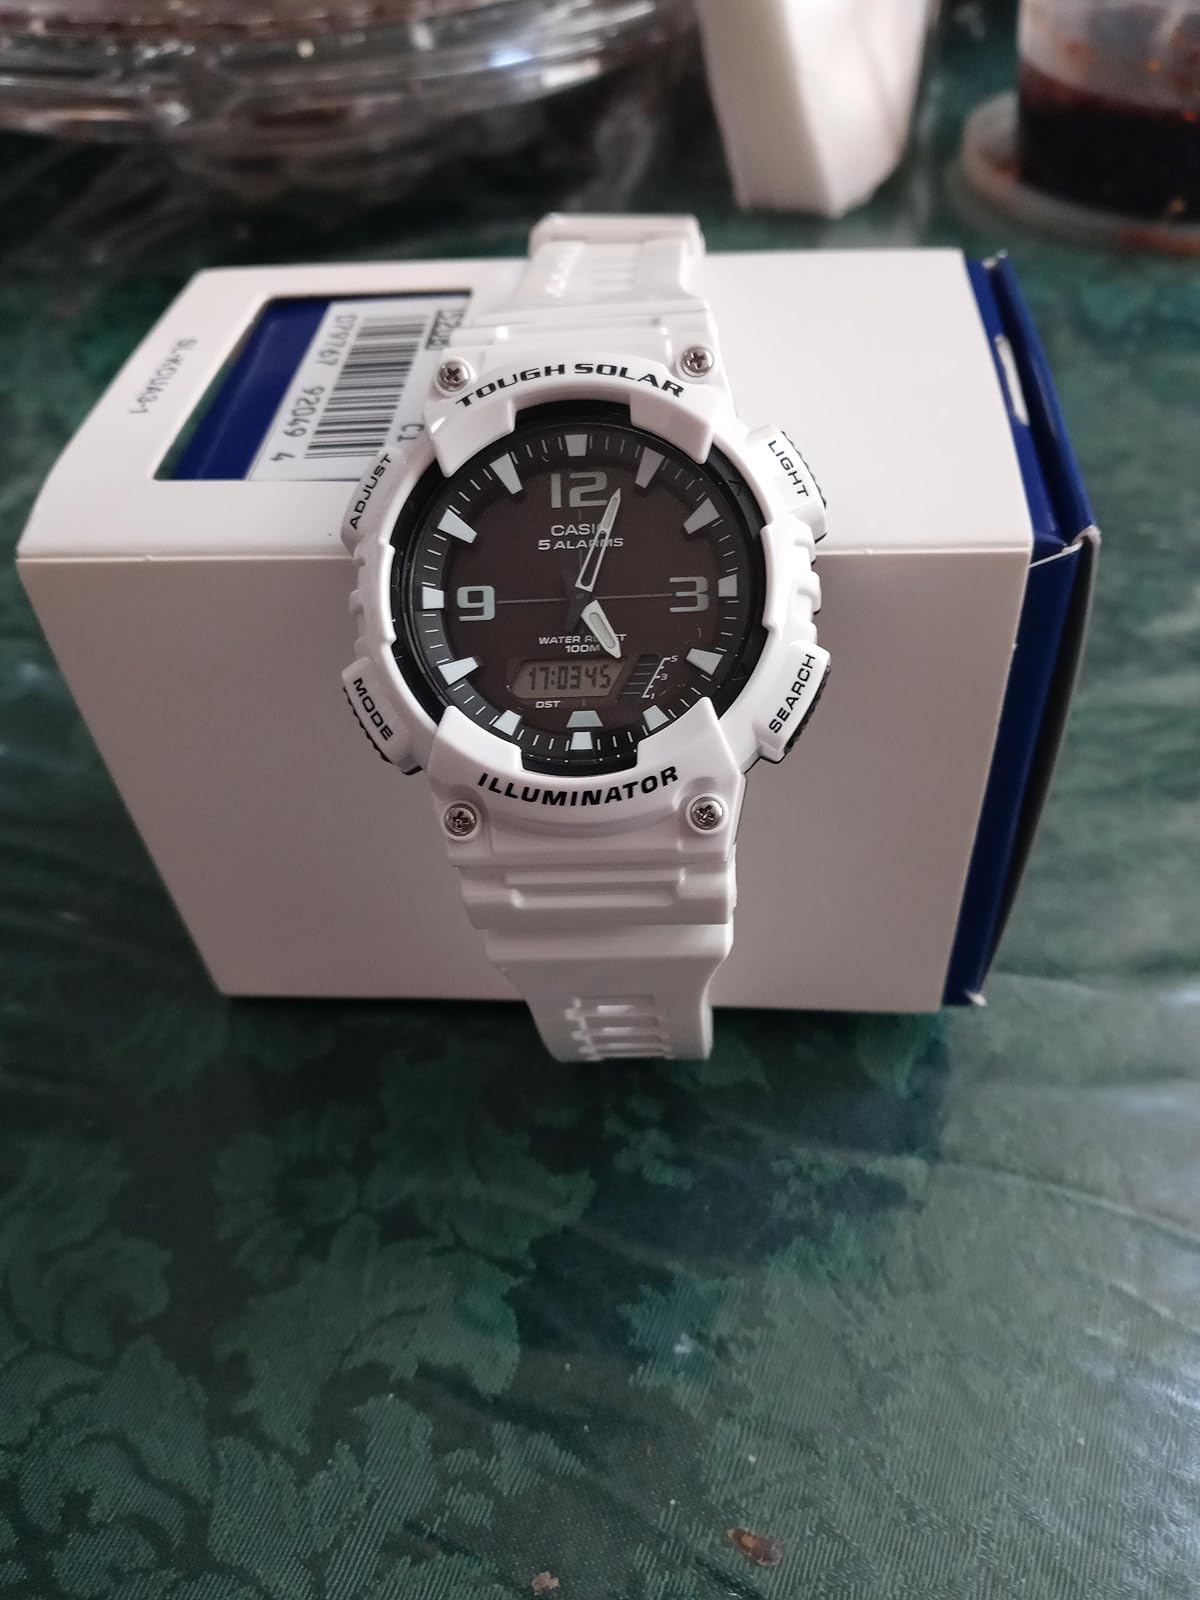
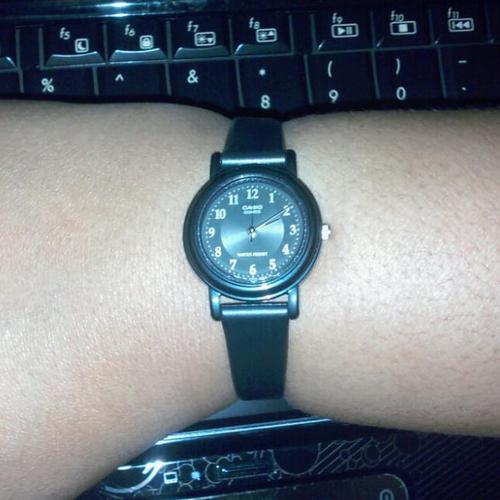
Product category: accessories_watch
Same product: no